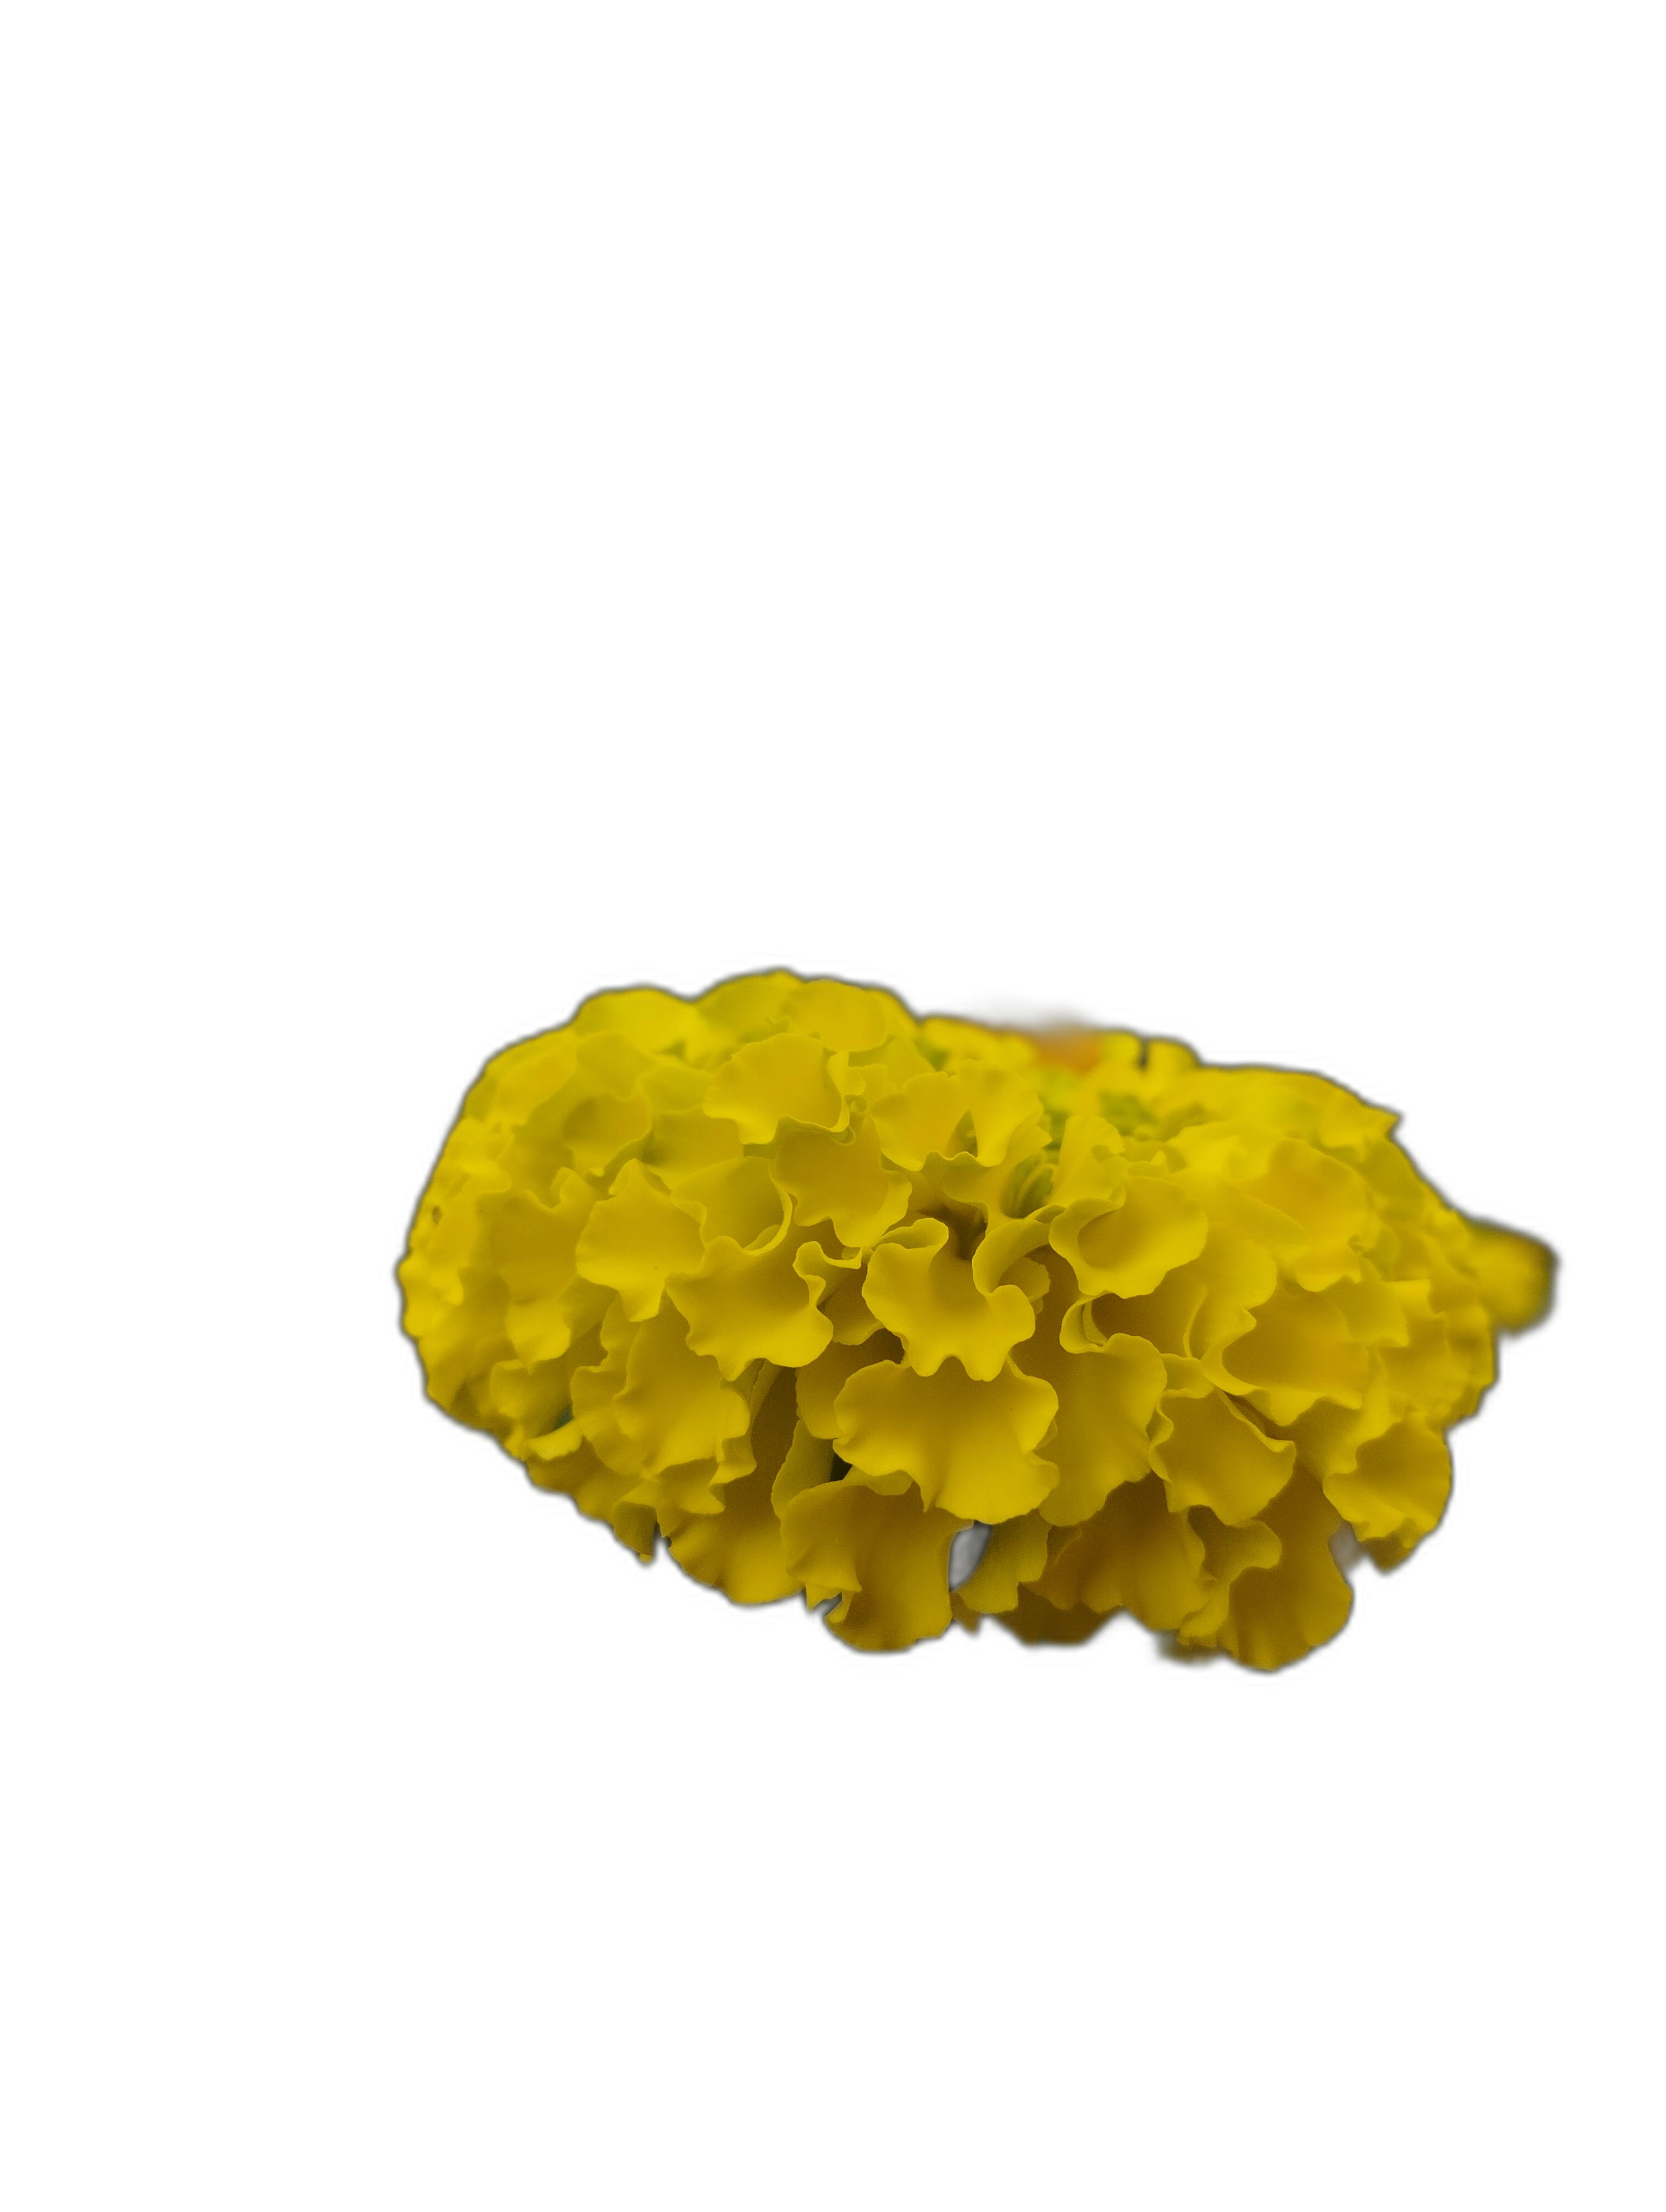
Label: Marigold